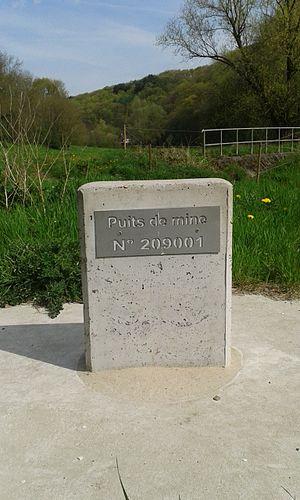
Ancien puit 209001 du Société anonyme des Charbonnages d'Argenteau (fr:Blegny-Mine), Belgique
Blegny-Mine est le nom d'un ancien charbonnage situé à Trembleur au nord-est de la ville de Liège, en Belgique. Ce charbonnage appartenant anciennement à la Société anonyme des Charbonnages d'Argenteau.